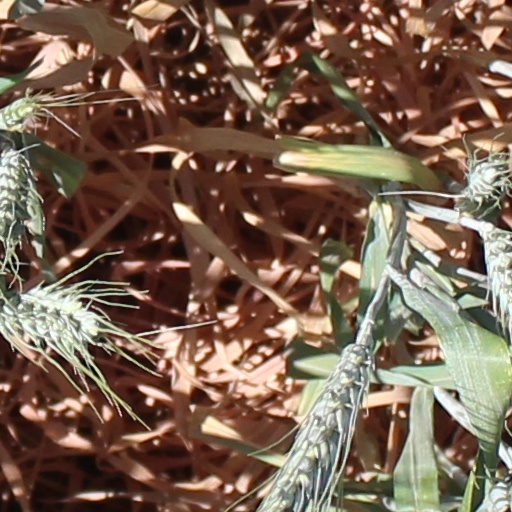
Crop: wheat